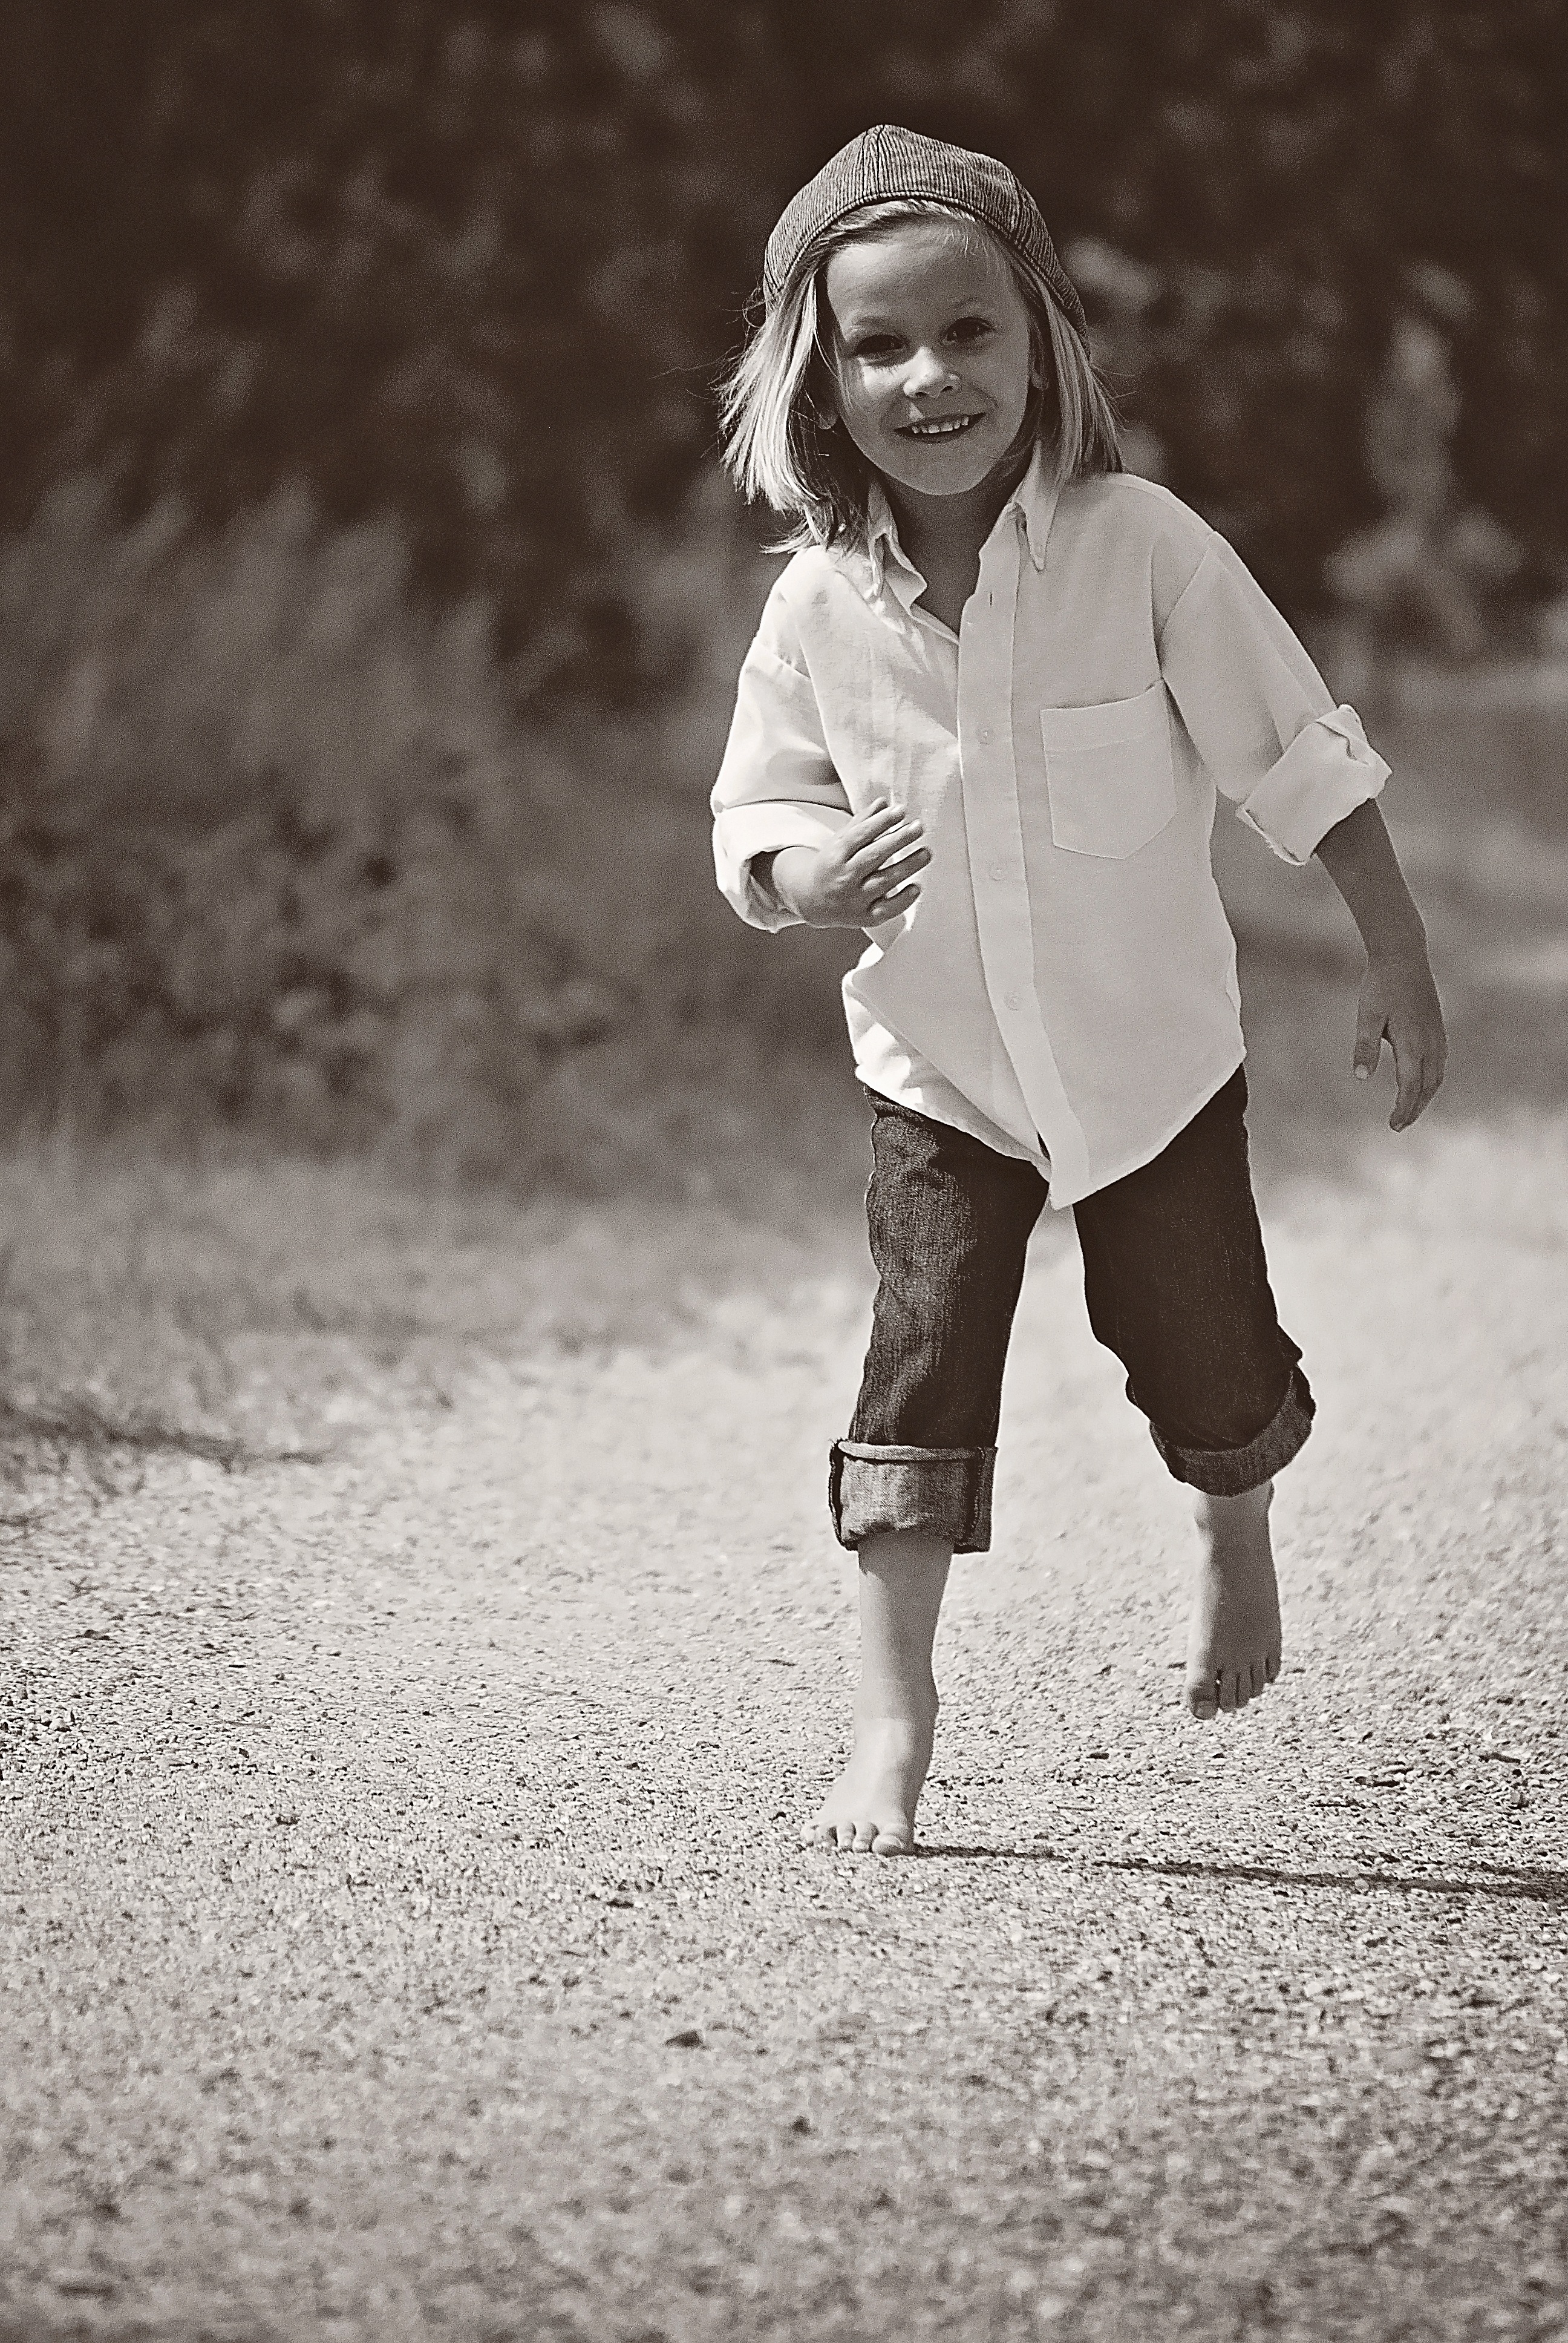
nature, walking, person, winter, black and white, girl, woman, white, photography, boy, kid, cute, summer, male, dirt road, portrait, model, young, spring, child, fashion, black, monochrome, lady, lifestyle, childhood, season, outdoors, fun, happy, photograph, beauty, emotion, photo shoot, monochrome photography, portrait photography, human positions